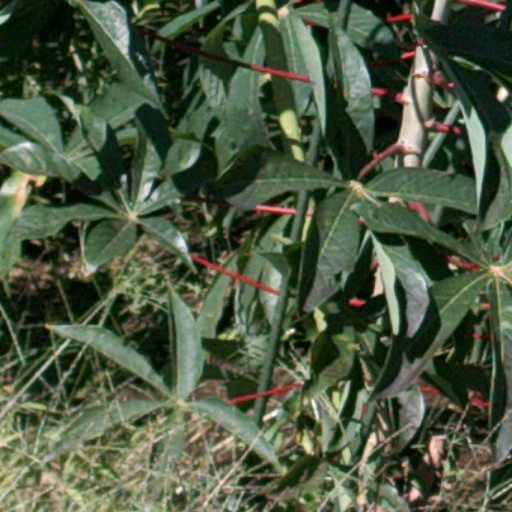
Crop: cassava